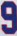
Number: 9